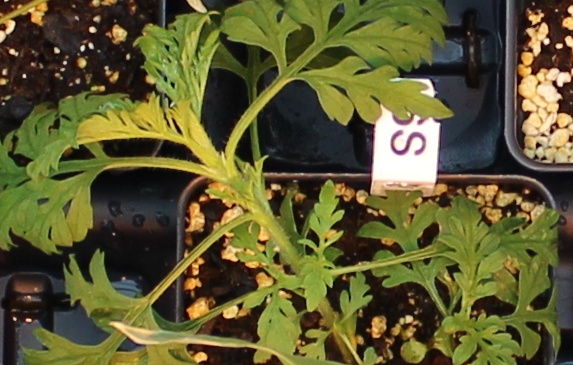
Label: Ragweed